Brick Store (Bath, New Hampshire)

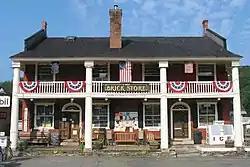

The Brick Store, at 21 Lisbon Road in Bath, New Hampshire, claims to be the oldest continuously operating general store in the United States.